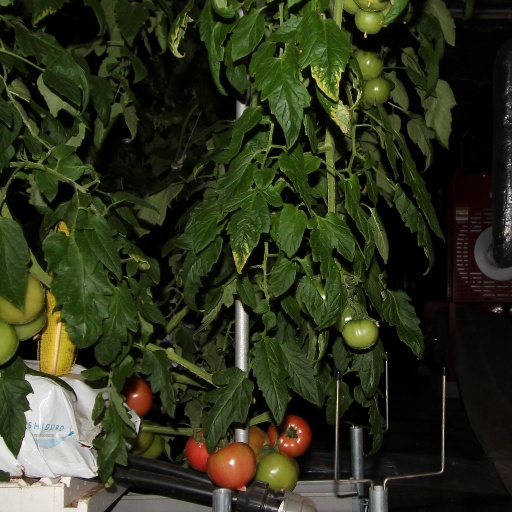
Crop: tomato